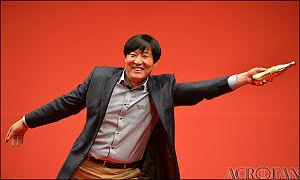
Kim Young-Ho est un escrimeur pratiquant le fleuret.